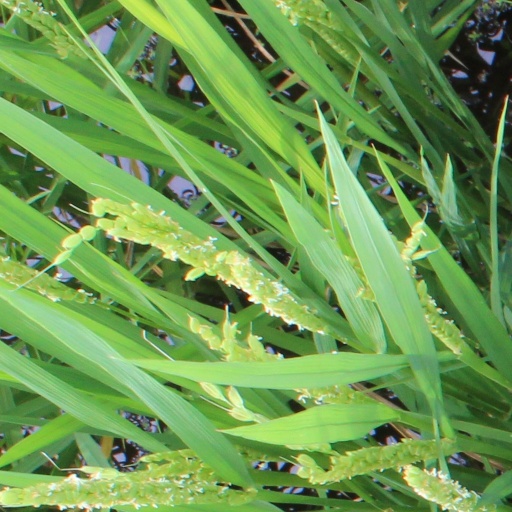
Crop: rice